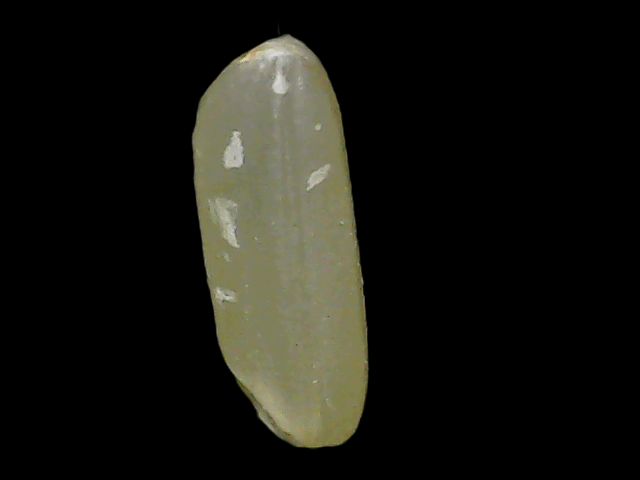
Rice variety: Binadhan11